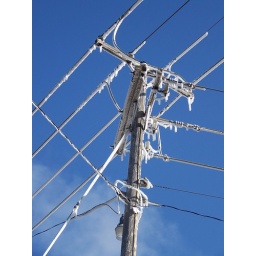
next door to the power plant in Shelby